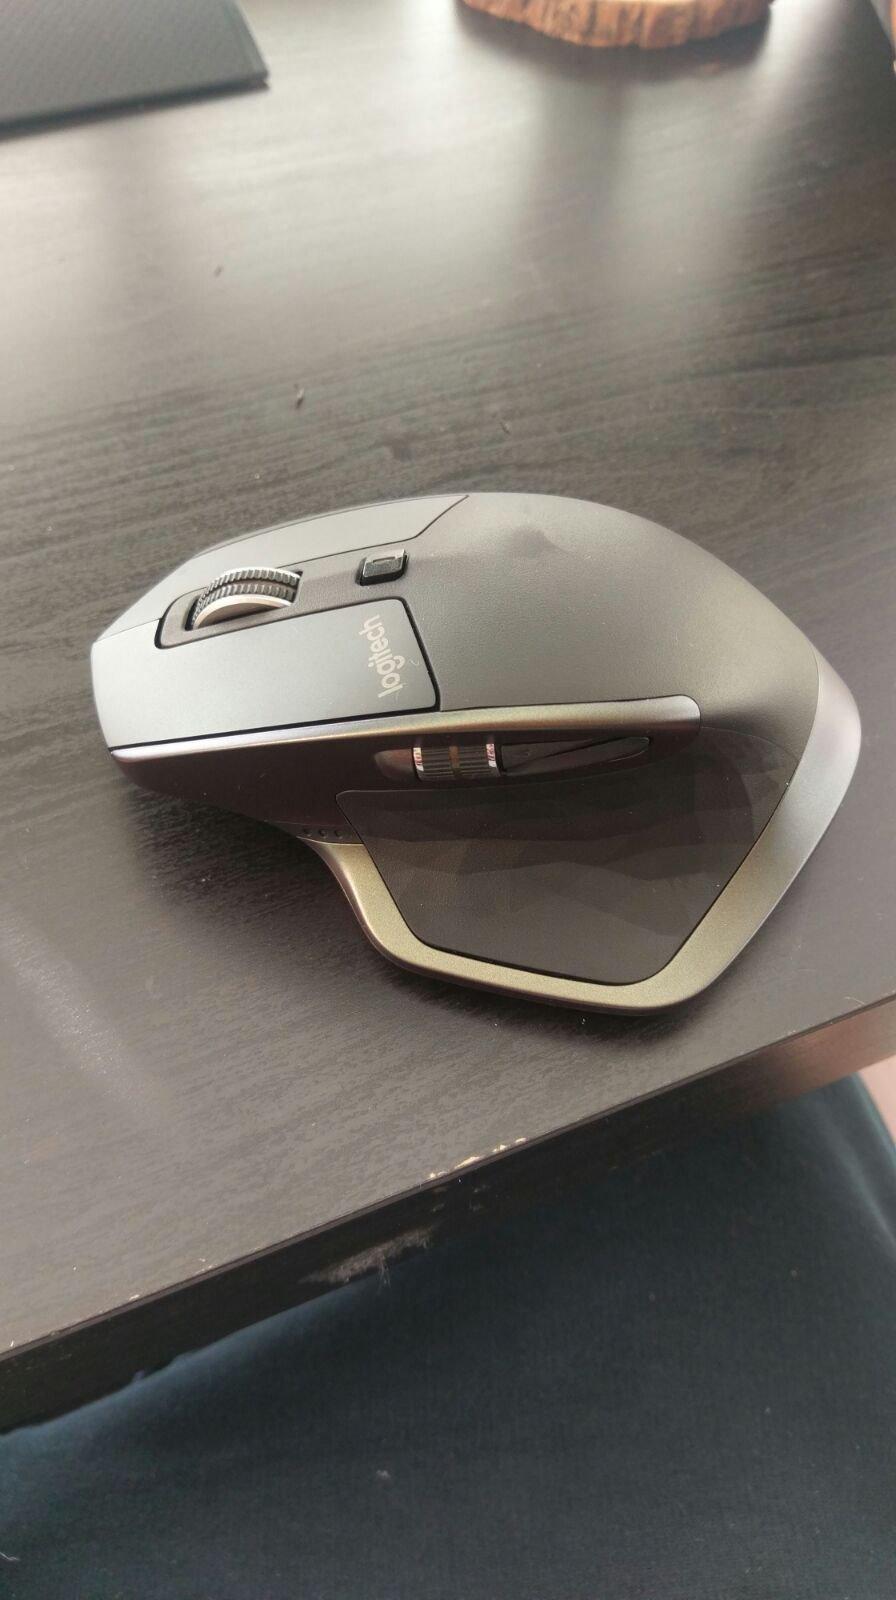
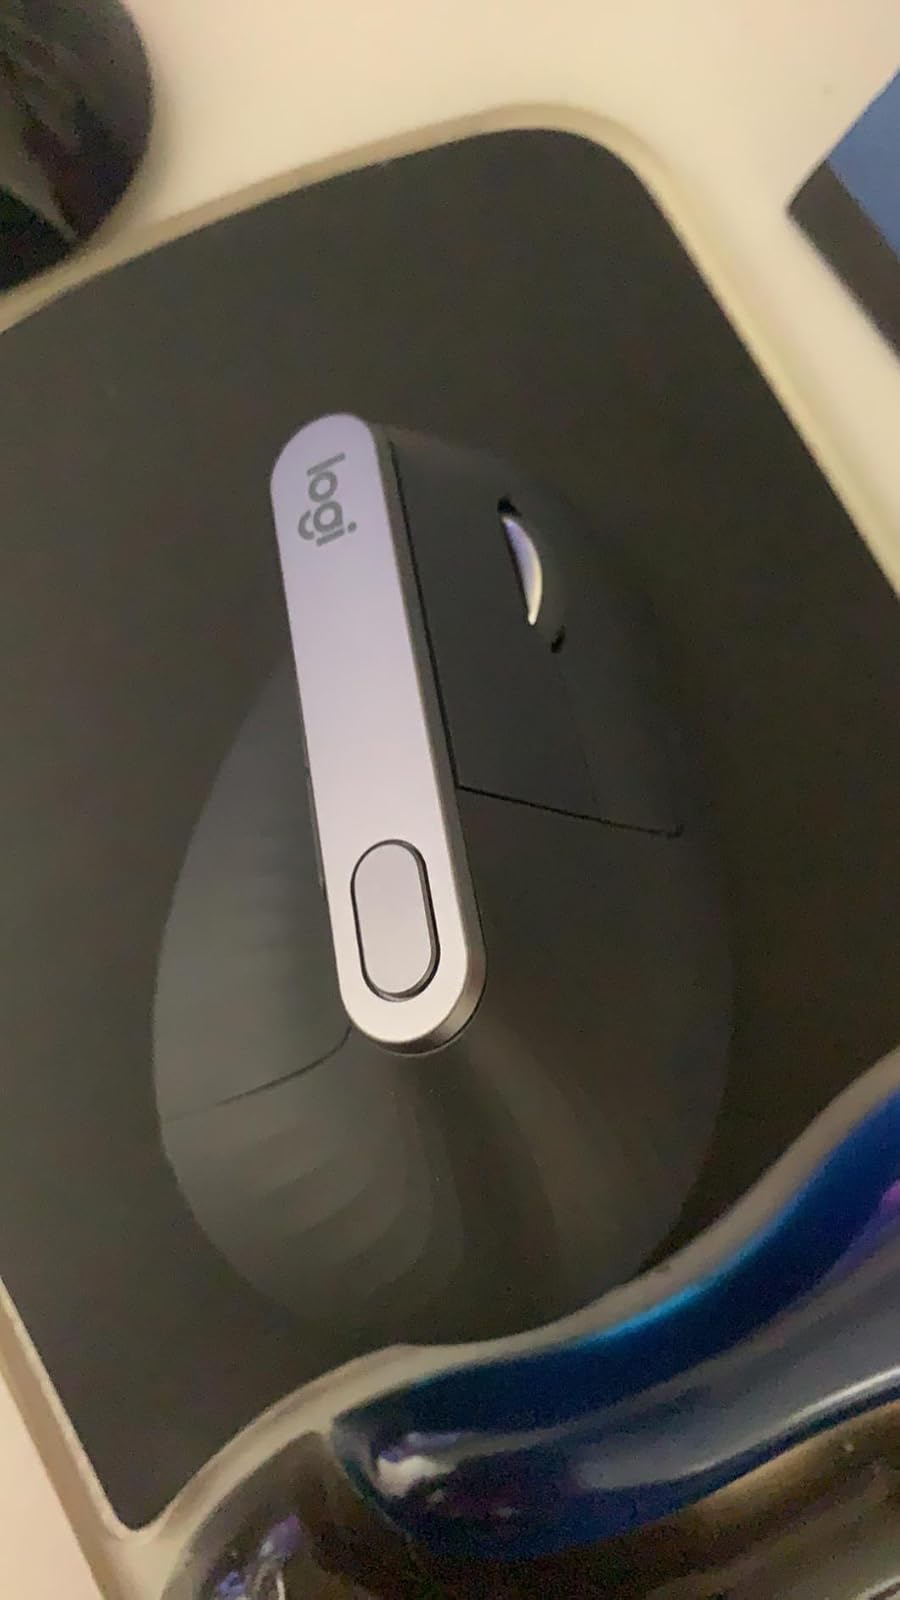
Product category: mouse
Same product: no